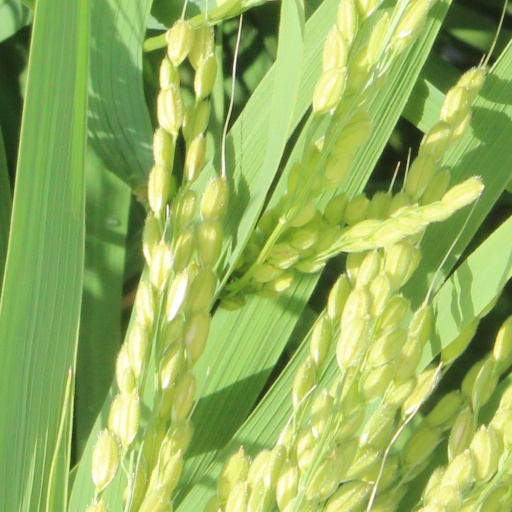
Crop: rice